Ratneshwar Lal Kayastha

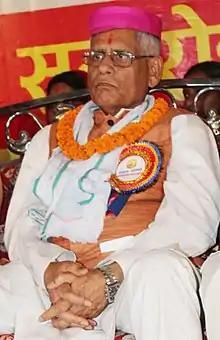
Ratneshwar Lal Kayastha at Chitragupta Sewa Samiti- Golden Jubilee Ceremony, Rajbiraj in 2018.

Ratneshwar Lal Kayastha (born 3 May 1944) is a Nepalese politician and former Governor of Province No. 2. He was appointed as a governor of Province No. 2 by the Government of Nepal on 17 January 2018. He served as a Governor of Province No. 2 from 19 January 2018 to 03 November 2019.